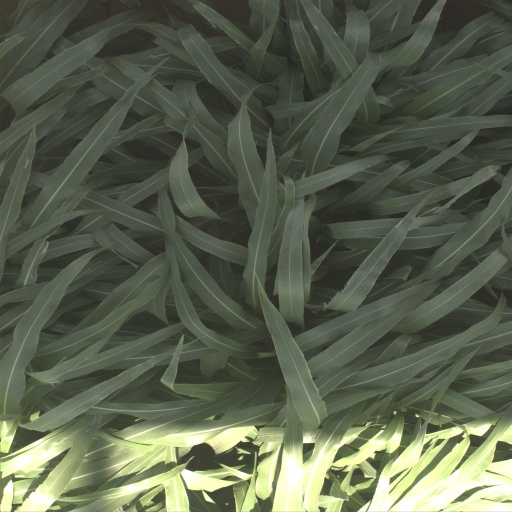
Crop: sorghum